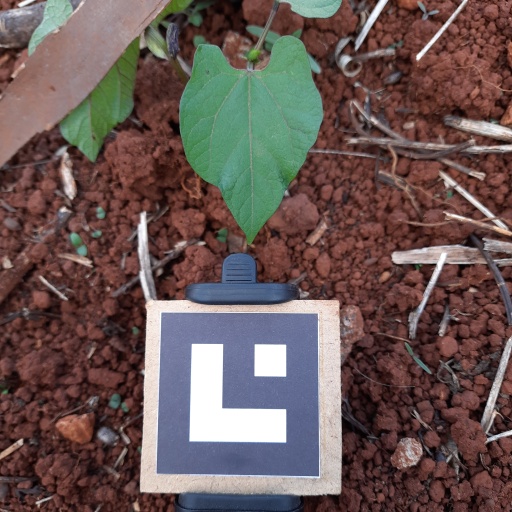
Observations: wavy surface, no eating holes, under shade